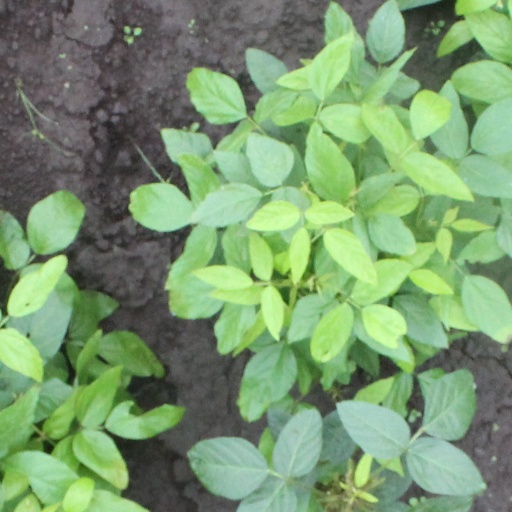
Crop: soybean